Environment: real
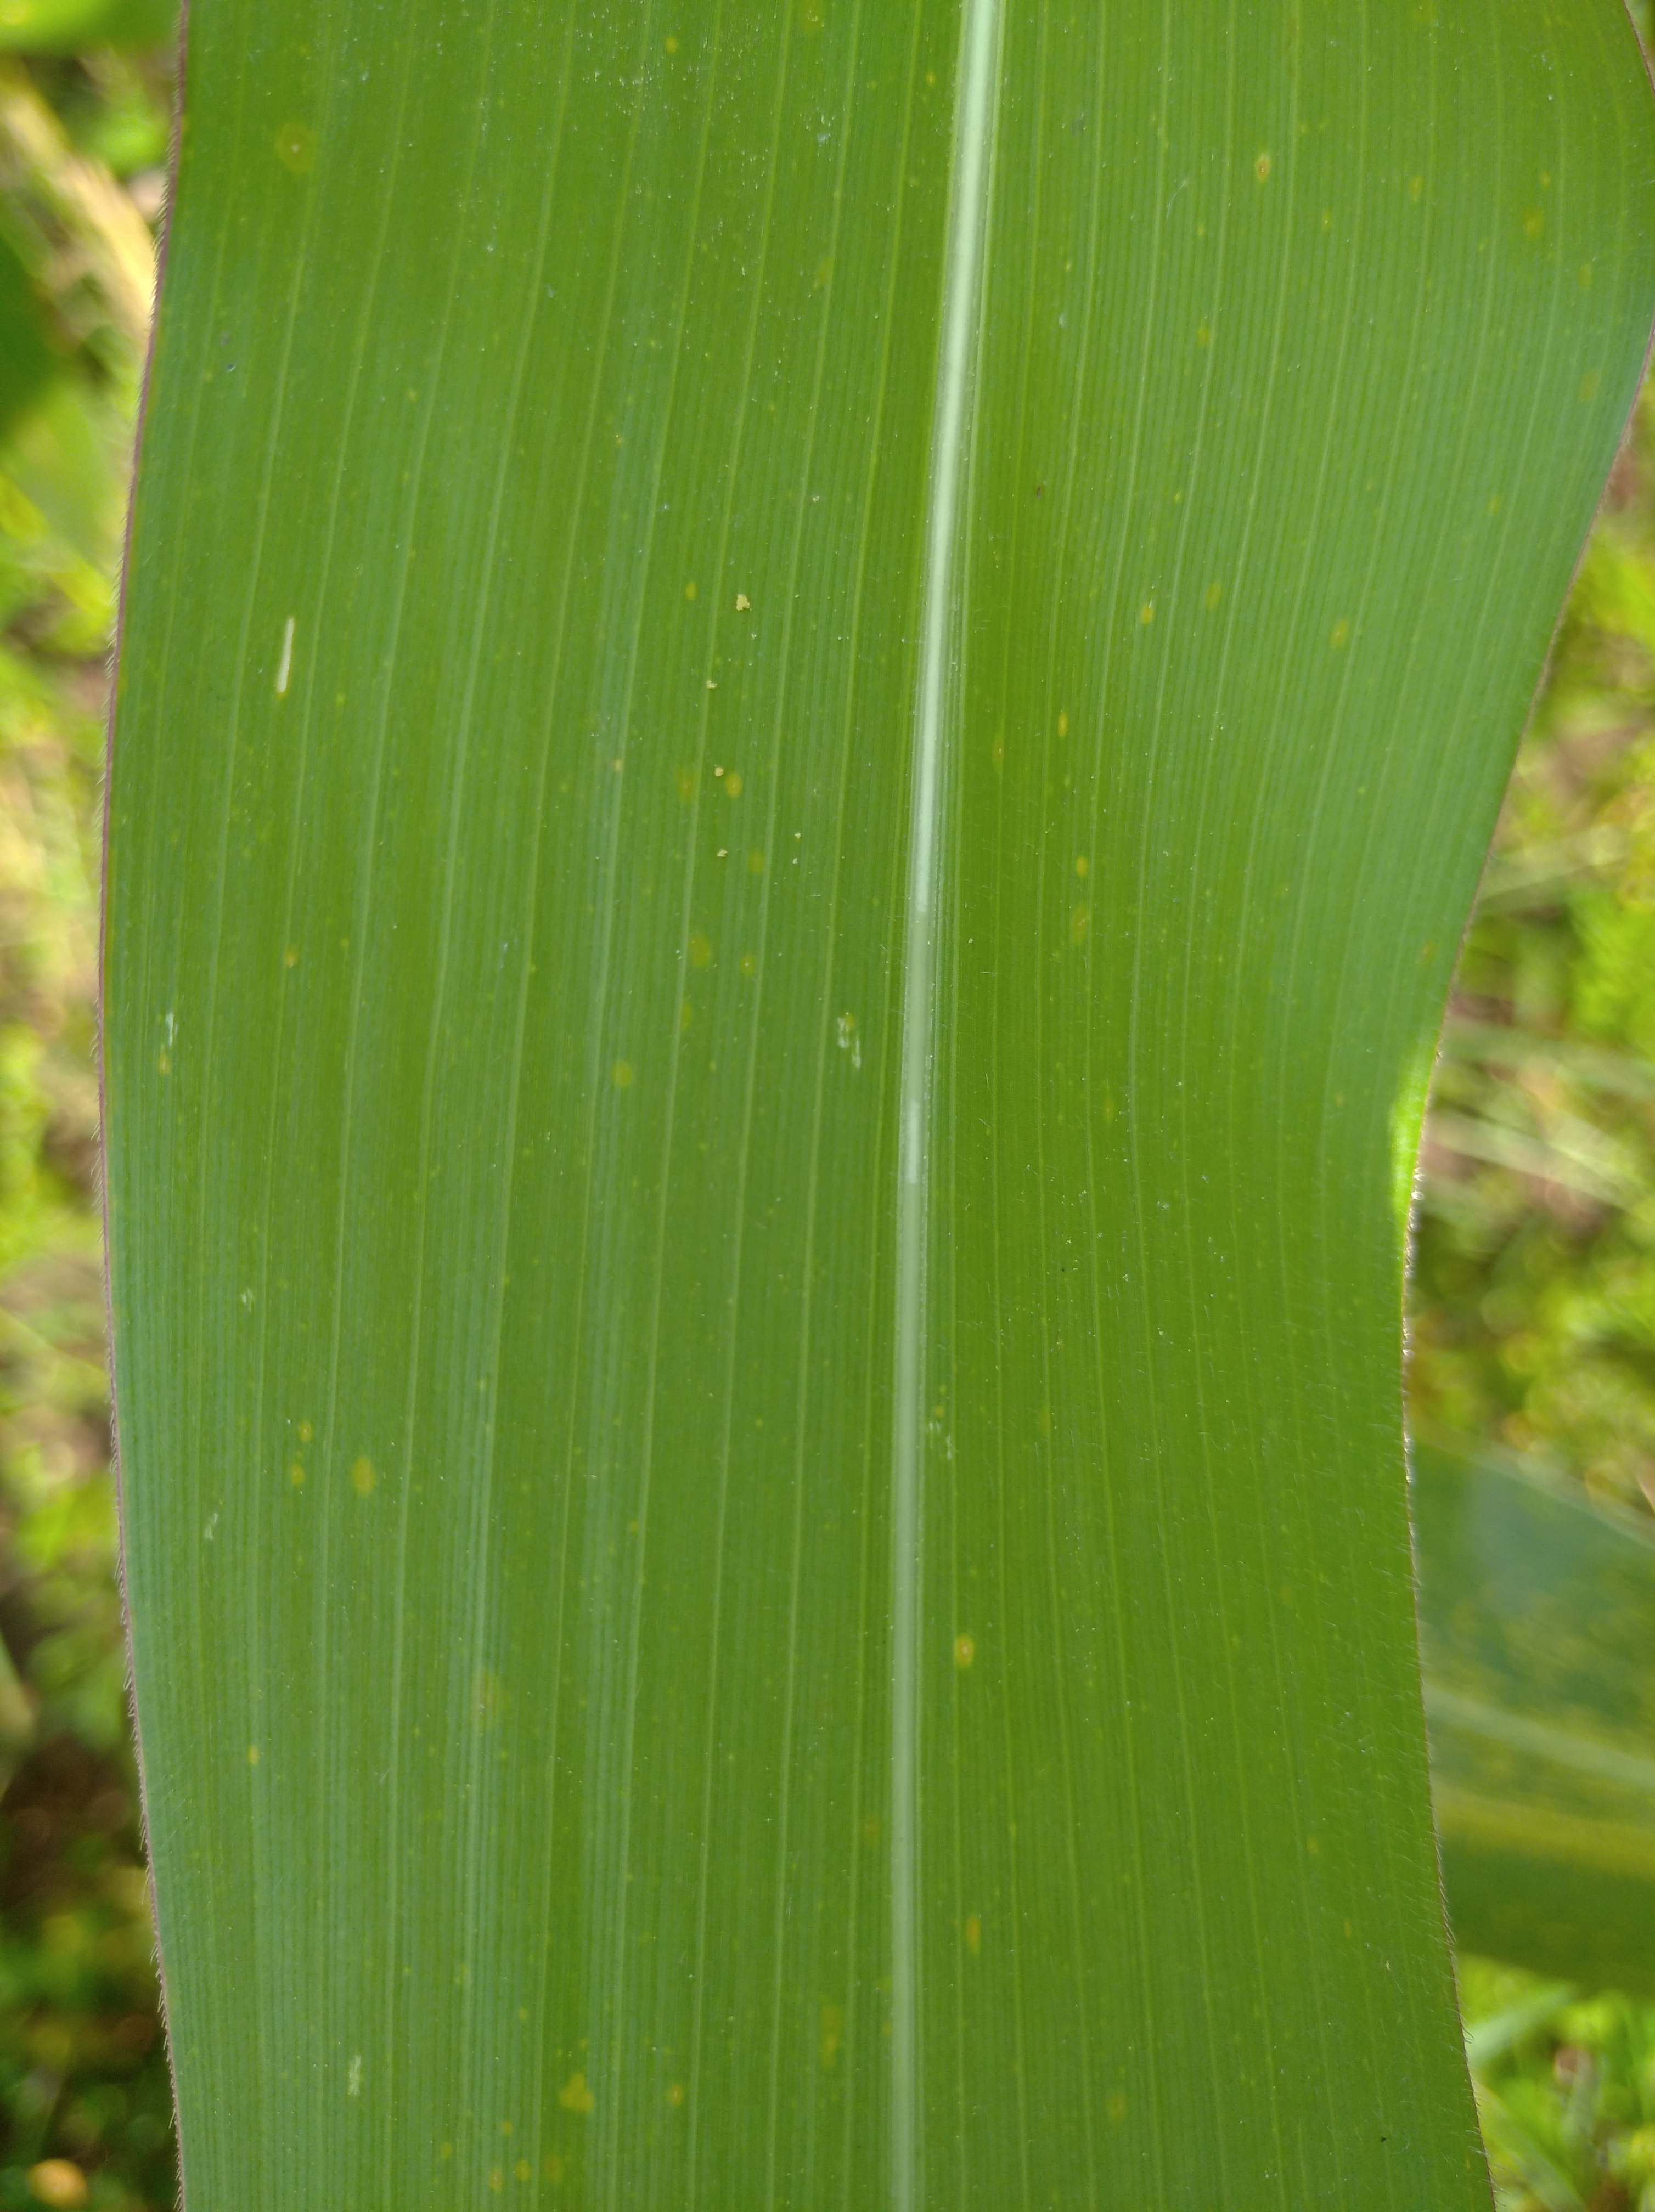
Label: healthy